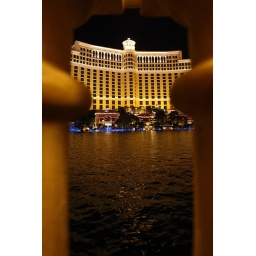
Bellagio is seen through the columns along the sidewalk on the strip Friday, June 13, 2008, in Las Vegas, Nev.